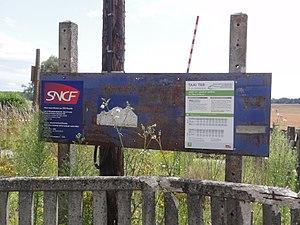
Jussy (Aisne) ancienne gare, panneau Taxi TER à la demande
Jussy est une commune française située dans le département de l'Aisne, en région Hauts-de-France.